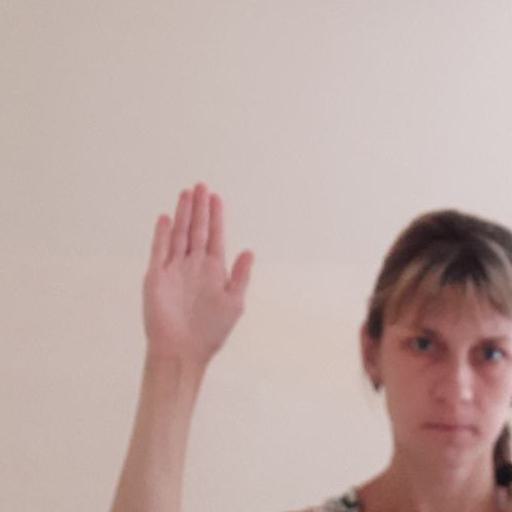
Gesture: stop